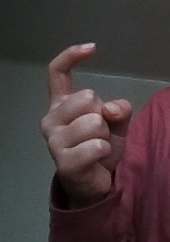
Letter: ra